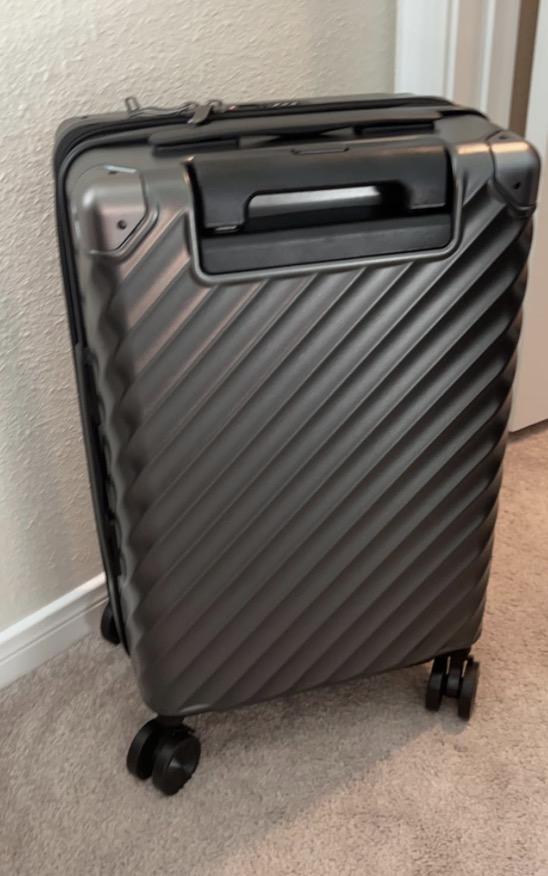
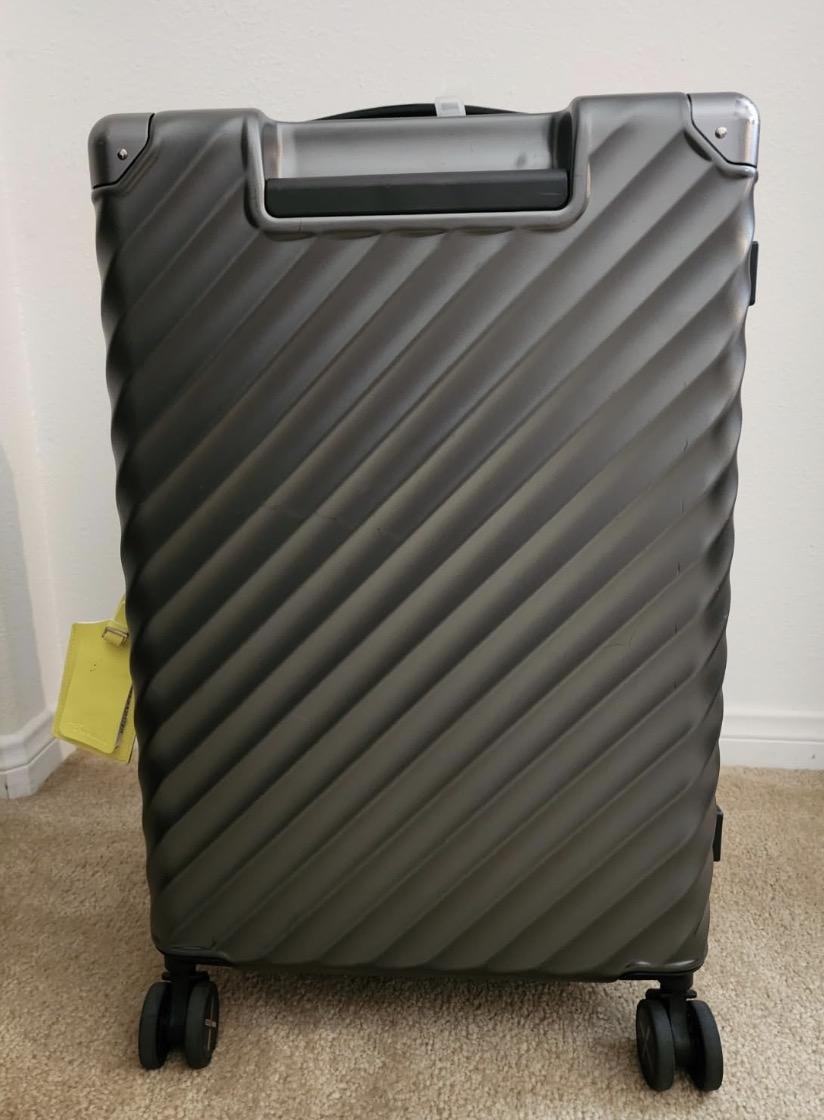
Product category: misc
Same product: yes